Grand Duchy of Lithuania

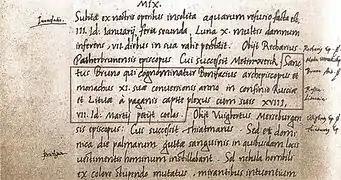
Lithuania's name in writing, 1009

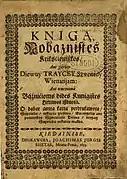
Lithuania's name in the Lithuanian language on a 1653 book cover

The name of Lithuania ("Litua") was first mentioned in 1009 in Annals of Quedlinburg. Some older etymological theories relate the name to a small river not far from Kernavė, the core area of the early Lithuanian state and a possible first capital of the would-be Grand Duchy of Lithuania, is usually credited as the source of the name. This river's original name is Lietava. As time passed, the suffix -"ava" could have changed into -"uva", as the two are from the same suffix branch. The river flows in the lowlands and easily spills over its banks, therefore the traditional Lithuanian form "liet"- could be directly translated as "lietis" (to spill), of the root derived from the Proto-Indo-European "leyǝ-". However, the river is very small and some find it improbable that such a small and local object could have lent its name to an entire nation. On the other hand, such a fact is not unprecedented in world history. A credible modern theory of etymology of the name of Lithuania (Lithuanian: "Lietuva") is Artūras Dubonis's hypothesis that Lietuva relates to the word "leičiai" (plural of "leitis", a social group of warriors-knights in the early Grand Duchy of Lithuania). The title of the "Grand Duchy" was consistently applied to Lithuania from the 14th century onward.